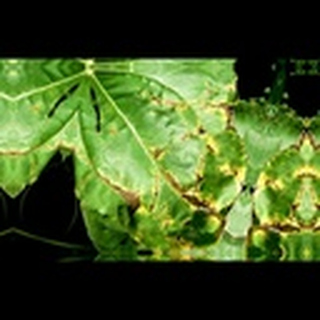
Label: cotton_bacterial_blight